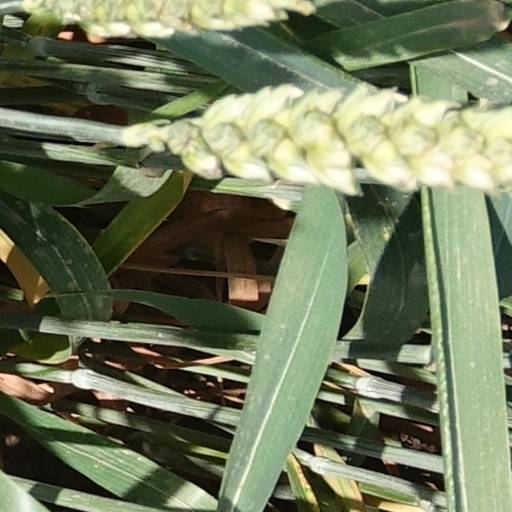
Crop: wheat